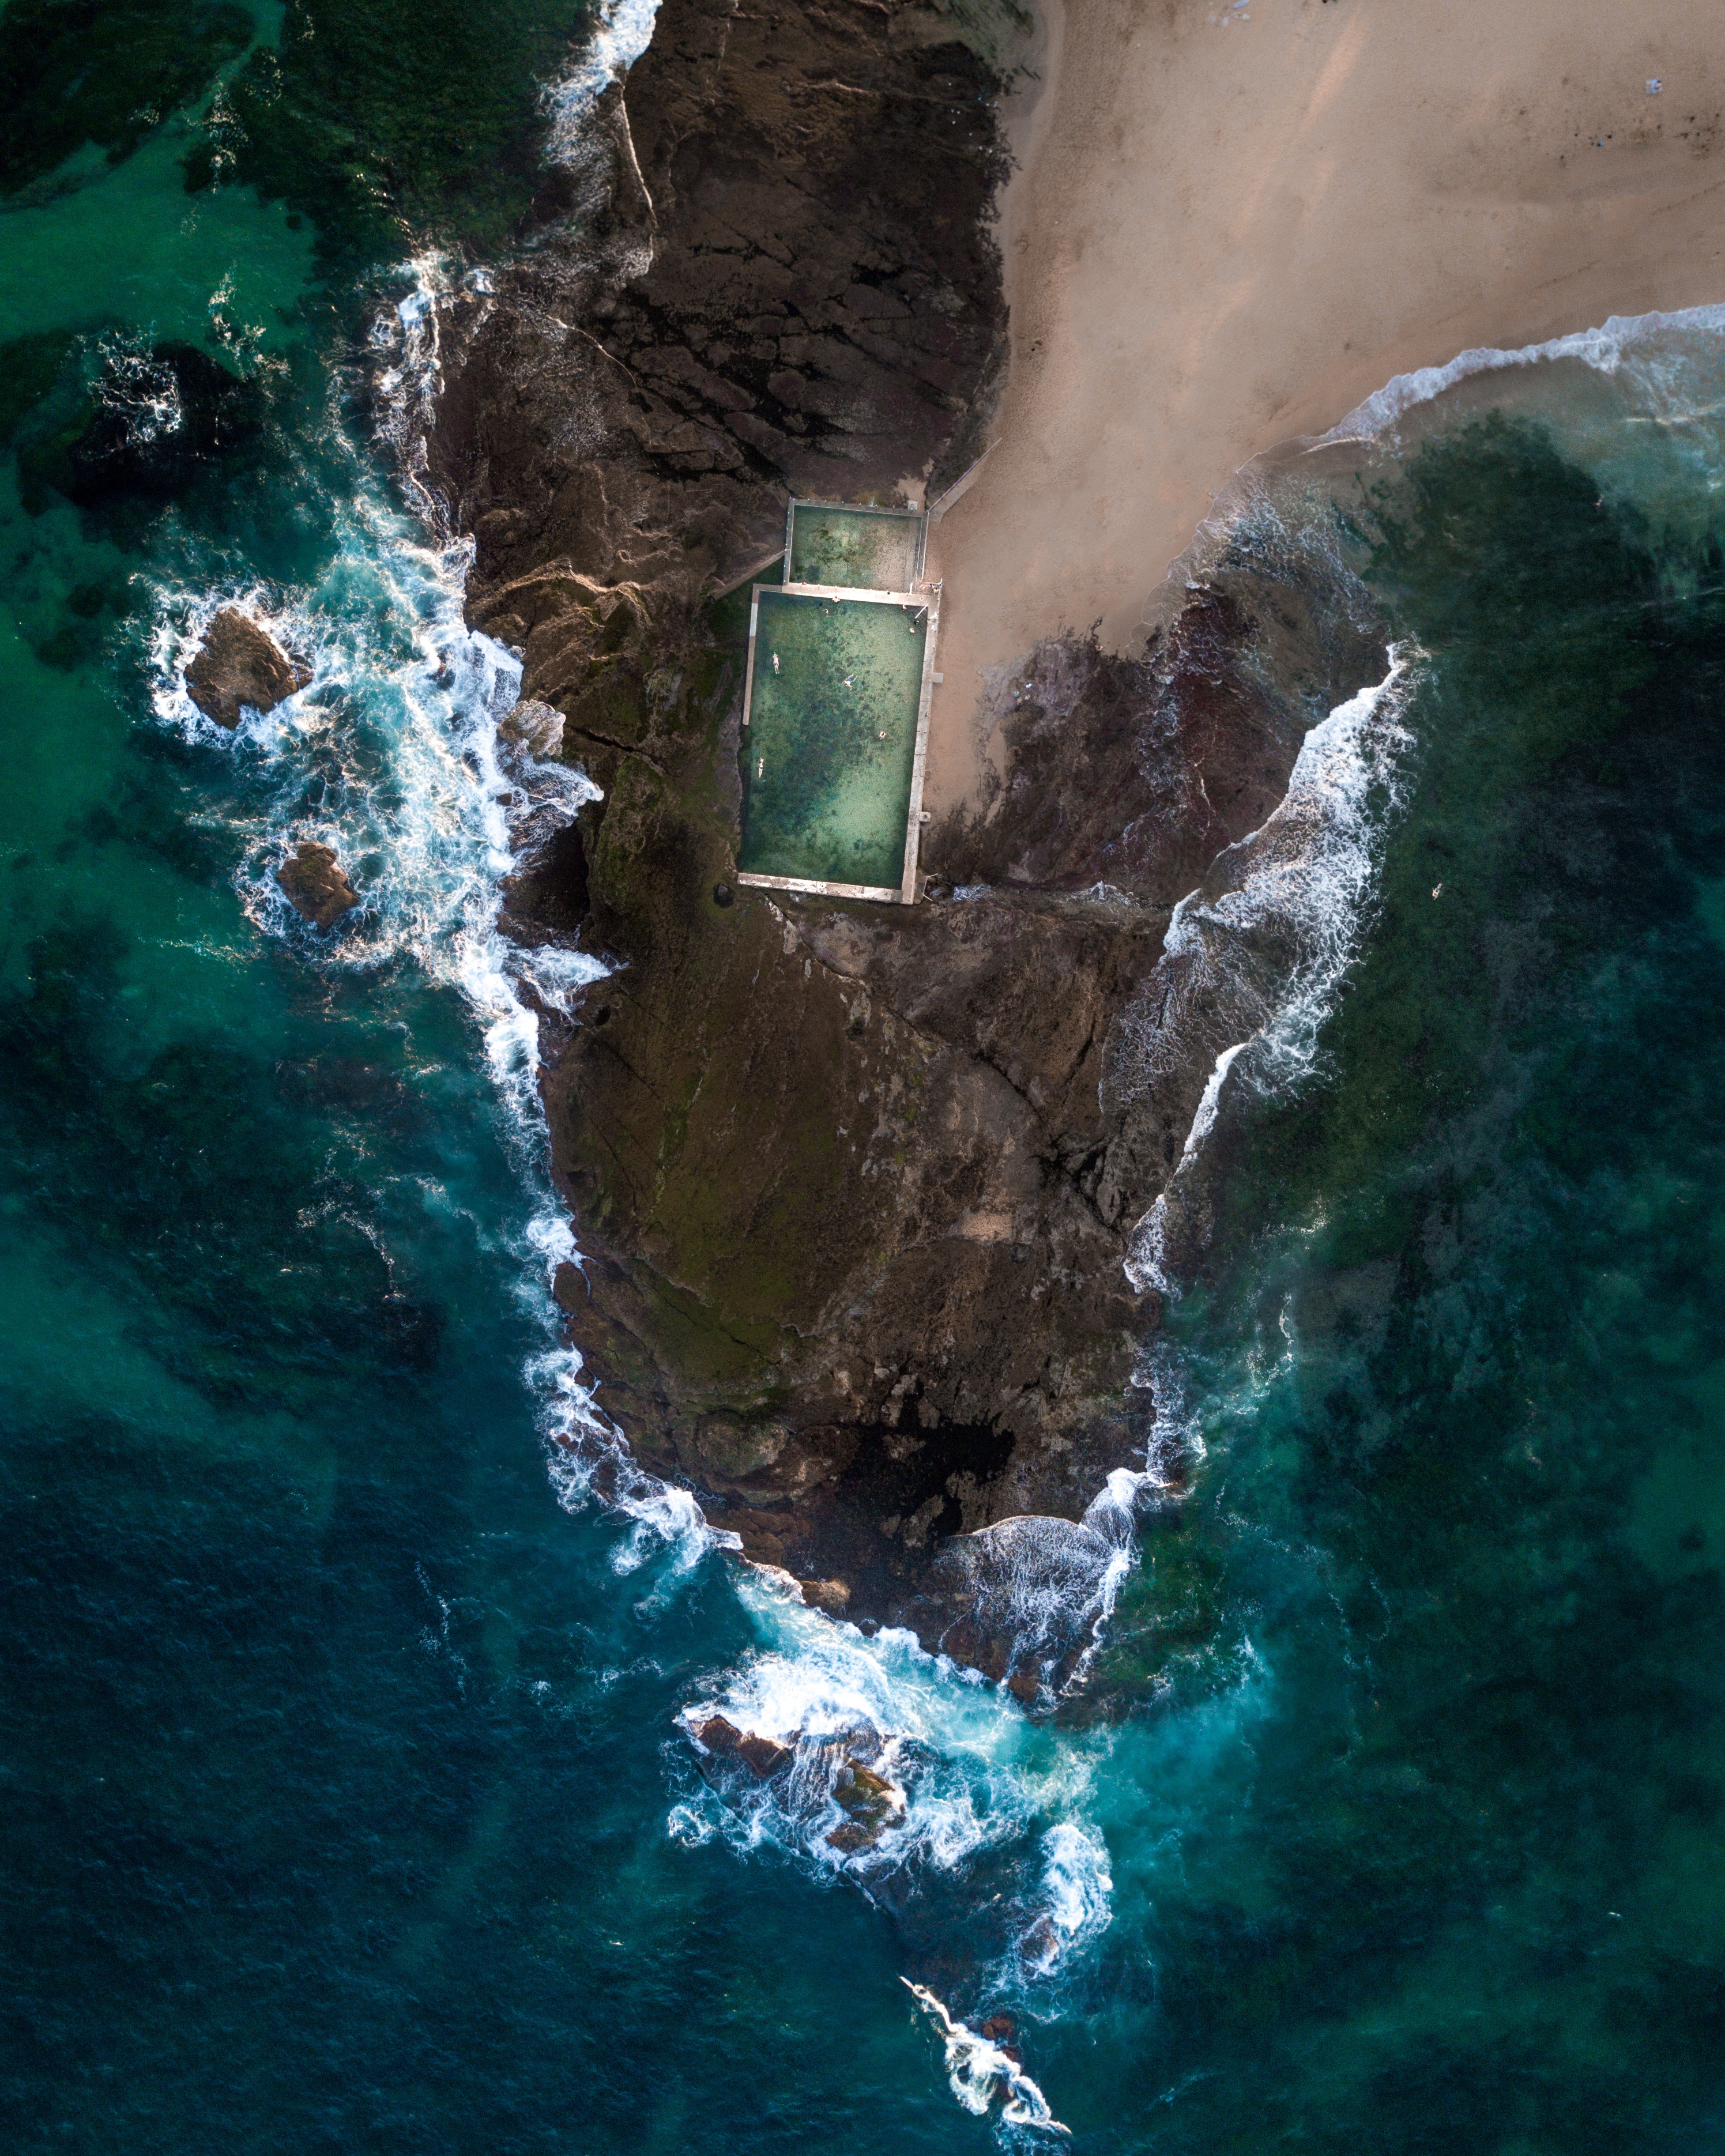
water, body of water, sea, coastal and oceanic landforms, aerial photography, terrain, water resources, wave, rock, coast, watercourse, ocean